Nazi mass murders in Kuyavian-Pomeranian Voivodeship (1939–1945)

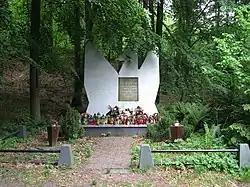
Monument dedicated to Poles murdered in Birkenek

Shootings were conducted with the use of a proscription list targeting Poland’s elite, compiled by the Gestapo in the two years before the invasion of Poland. "SS Einsatzgruppen" have been carrying out the mass executions.